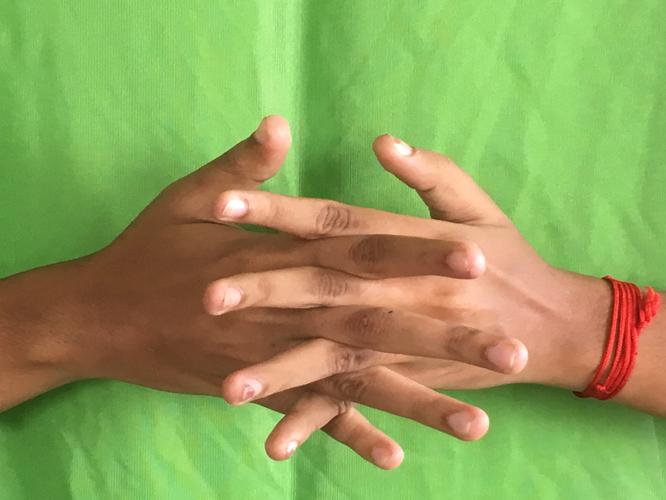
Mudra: Karkatta
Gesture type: double_hand